Scammell Scarab

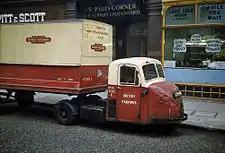
Scammell Scarab in British Railways livery, London, 1962.

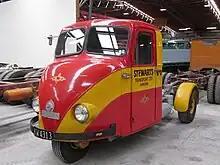
Scammell Scarab with dual headlamps

The Scammell Scarab is a British 3-wheeled tractor unit produced by the truck manufacturer Scammell between 1948 and 1967. These vehicles are often known as "Snub-nose Trucks" or "Snub-nose Lorries" because of the round hood in front of the cab.